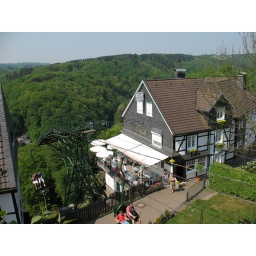
One of the old houses on the hill around the castle